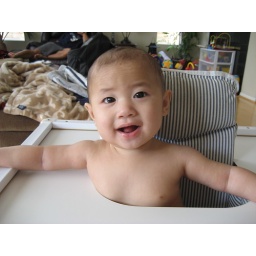
naked boy in the high chair